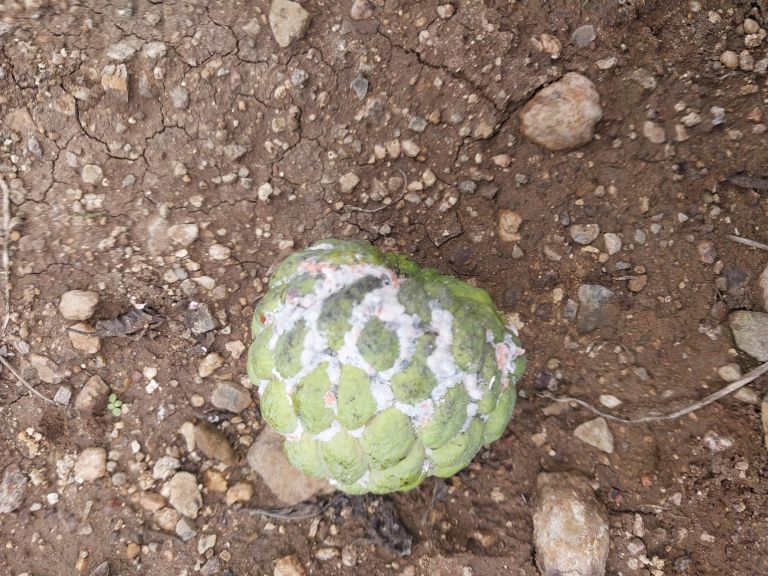
Disease label: Mealy Bug